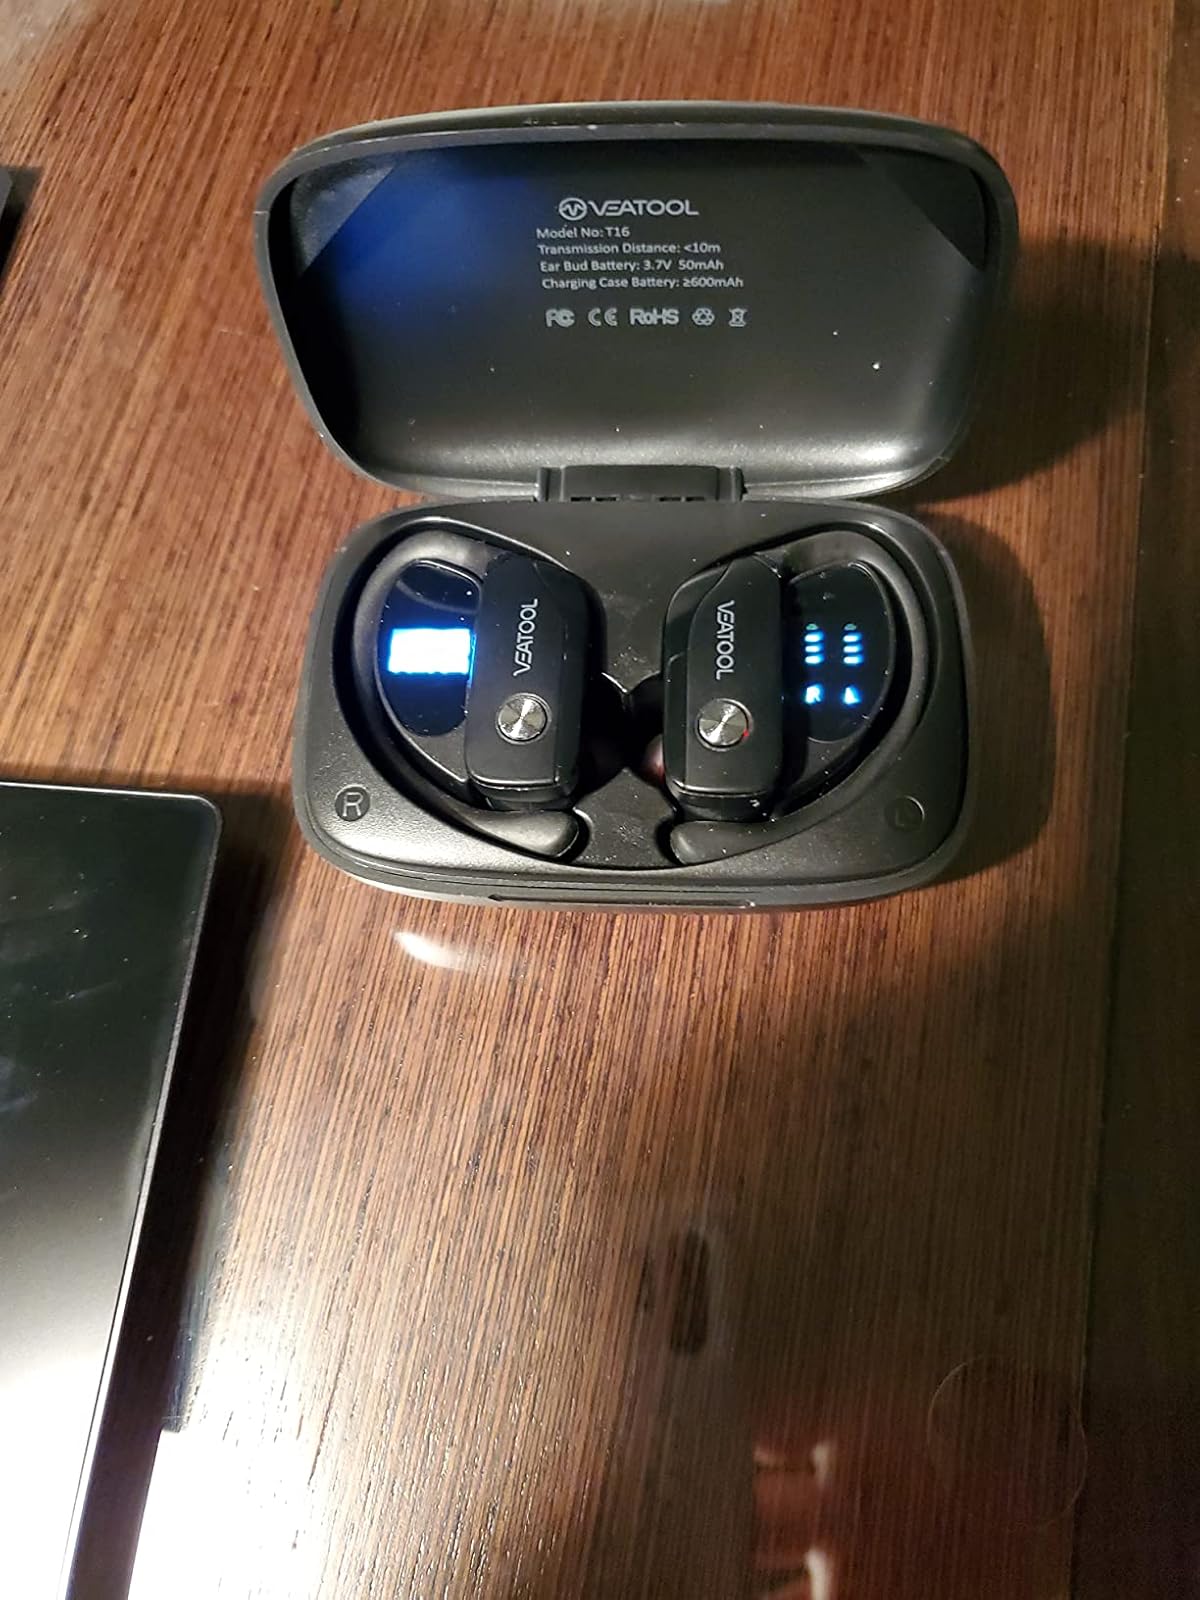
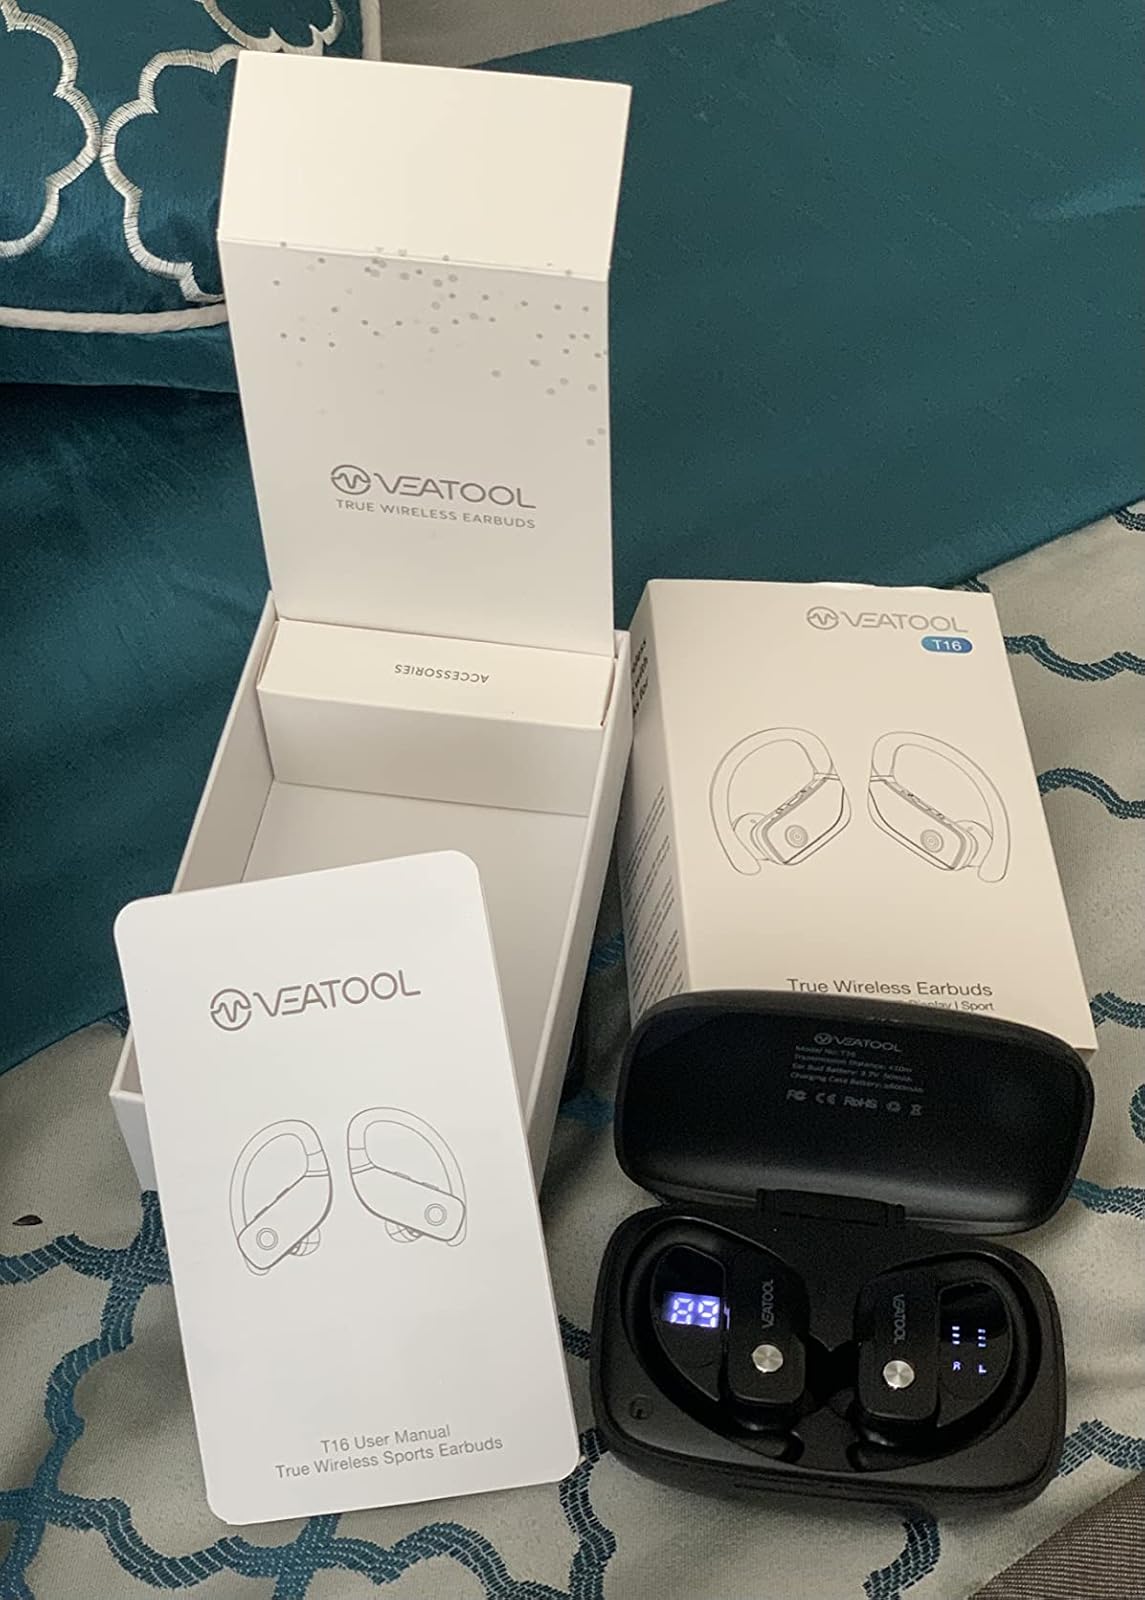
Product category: earbuds
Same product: no